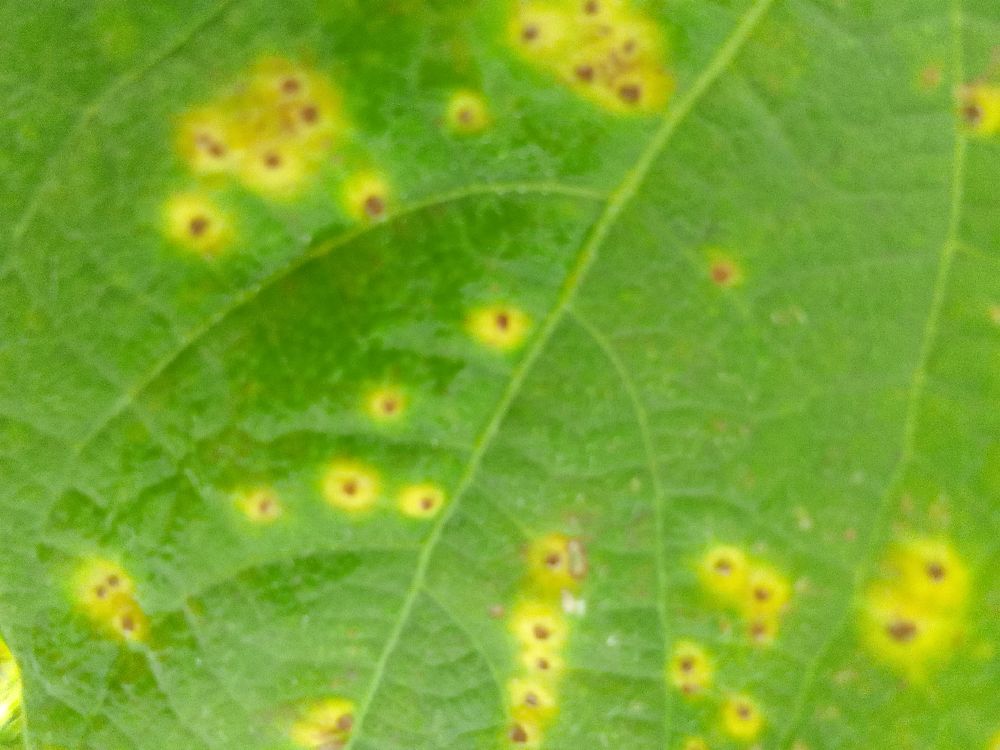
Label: rust